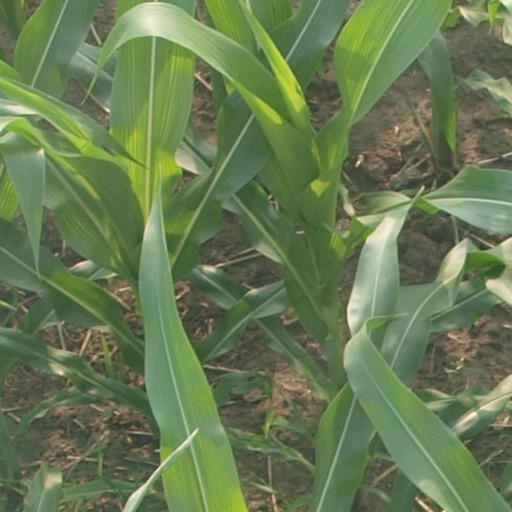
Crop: maize; corn